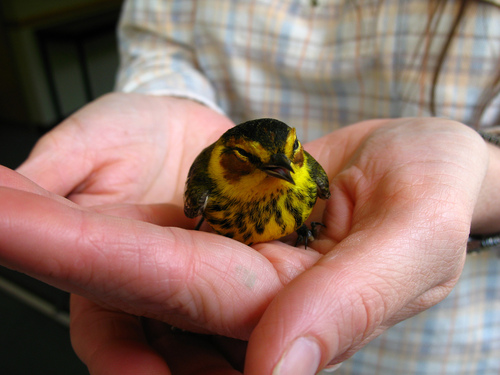
this is a little yellow bird with brown spots on its belly.
a very petite bird that can fit in the palm of your hand; with a yellow and black jaguar like underbelly and dark wings.
this tiny bird is yellow with black and grey stripes.
this tin black and yellow bird has a triangular bill and yellow patches over its eyes.
a very small sized bird that has tones of yellow and a pointed bill
this bird has wings that are black and has a yellow belly
this bird has wings that are black and has a yellow bellya multicolored bird with a yellow throat and spotted breast, as well as a brown cheekpatch and yellow superciliary.
this bird is black and yellow in color, with a sharp beak.
a small brown bird with a yellow eye ring and breast, it's breast is speckled with brown spots and has a yellow right around it's neck.
Species: Cape May Warbler